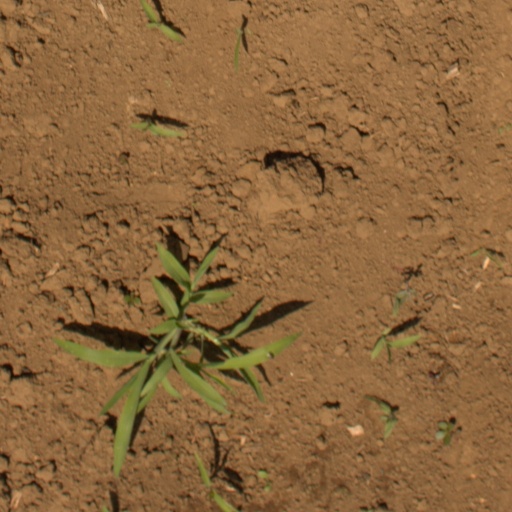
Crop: Jerusalem artichoke